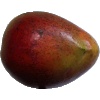
Label: Mango Red 1